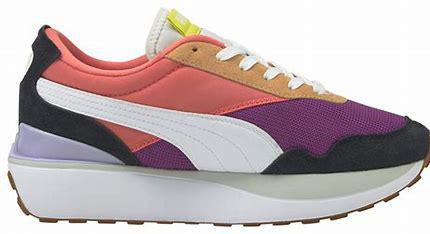
Brand: Puma
Model: Cruise Rider